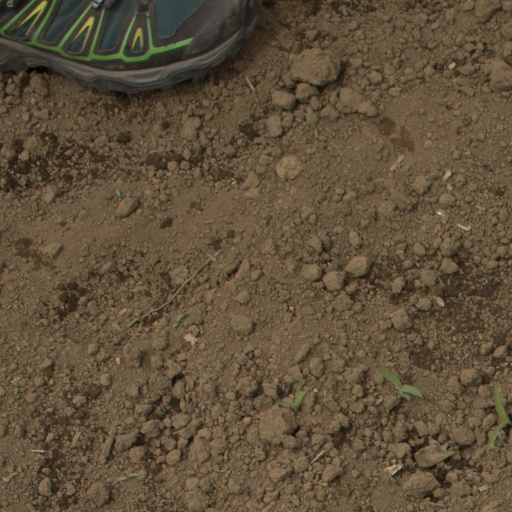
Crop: Jerusalem artichoke